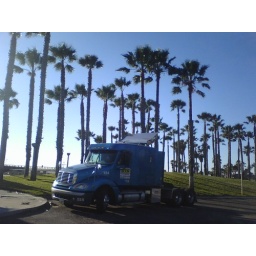
My truck at the beach in Port Hueneme, CA waitin for a load